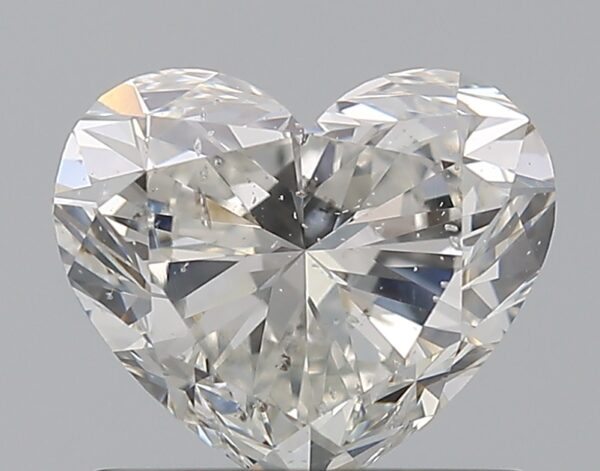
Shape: heart
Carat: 0.96
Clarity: SI2
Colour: H
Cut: VG
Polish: EX
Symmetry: VG
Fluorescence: F
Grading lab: GIA
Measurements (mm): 5.68 x 6.67 x 3.94